Coal Exchange

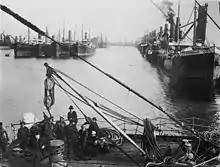
Coal ships tied up at Cardiff Docks in the 1910s

Before the Coal Exchange was built in Mount Stuart Square, the area was a residential square with a central garden. It was taken over by commerce as the city grew in prosperity. Built to provide a dedicated location for merchants and traders to sell coal, it followed construction of buildings of a similar function in London, Liverpool and Manchester. Prior to its construction, coal merchants used to chalk up the changing prices of coal on slates outside their offices or struck deals in the local public houses. It was built and opened in stages, the central trading hall and east block completed first. The trading hall was a large central space around which suites of offices were located. The London and Provincial Banking Company occupied the majority of the north side.